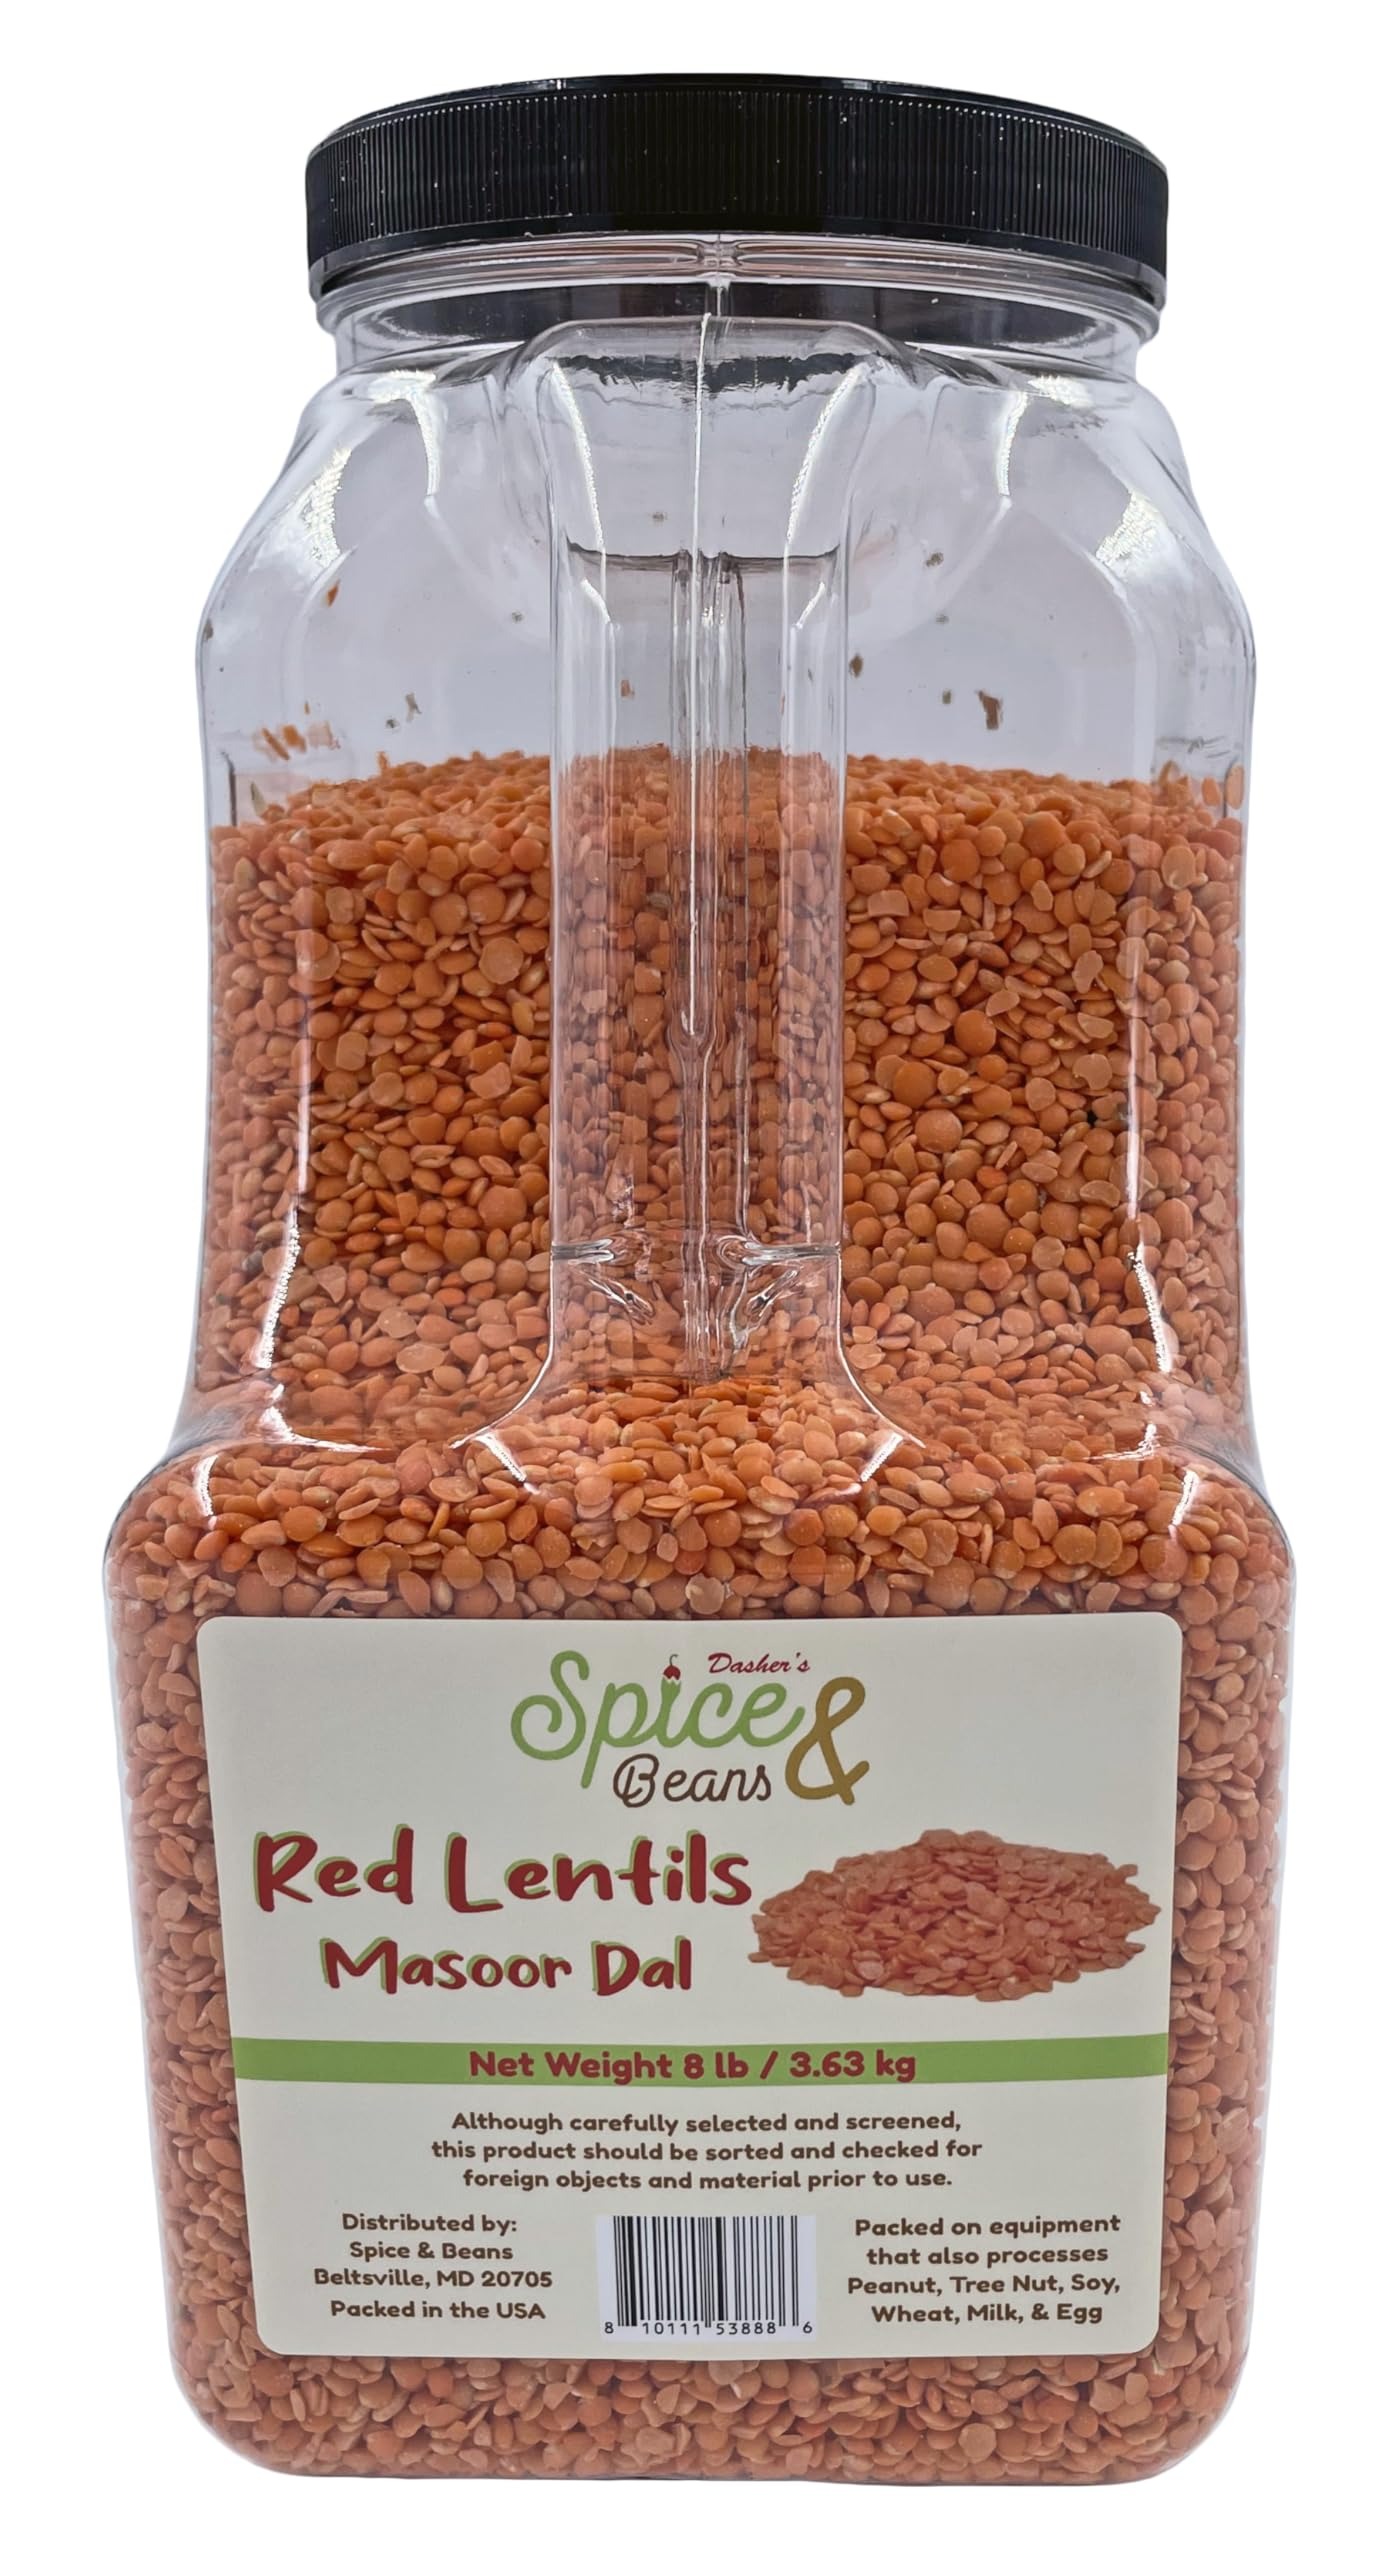
Item Name: Dried Light Red Lentil beans by Dasher's Spice & Beans | Masoor Dal | 8 lbs.
Bullet Point: Sweet, nutty flavor
Product Description: These dried red lentil beans are easy to prepare and add to any dish. With a sweet, nutty flavor, they can be used as a protein substitute for meat to accommodate vegetarians. Bursting with flavor and nutritionally rich, they're sure to be a hit at your next dinner. Bring home-style meals to the table with these lentil beans!
Value: 128.0
Unit: Ounce

Price: 18.52